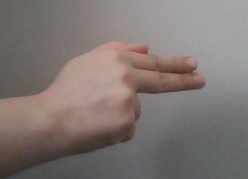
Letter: ghain